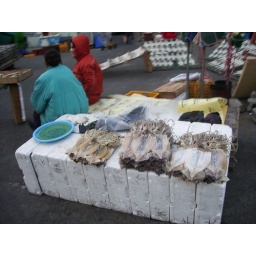
The fish market in Ulsan, Korea.